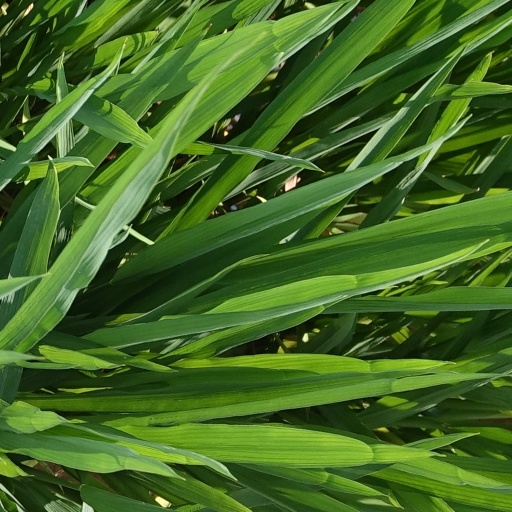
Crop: rice